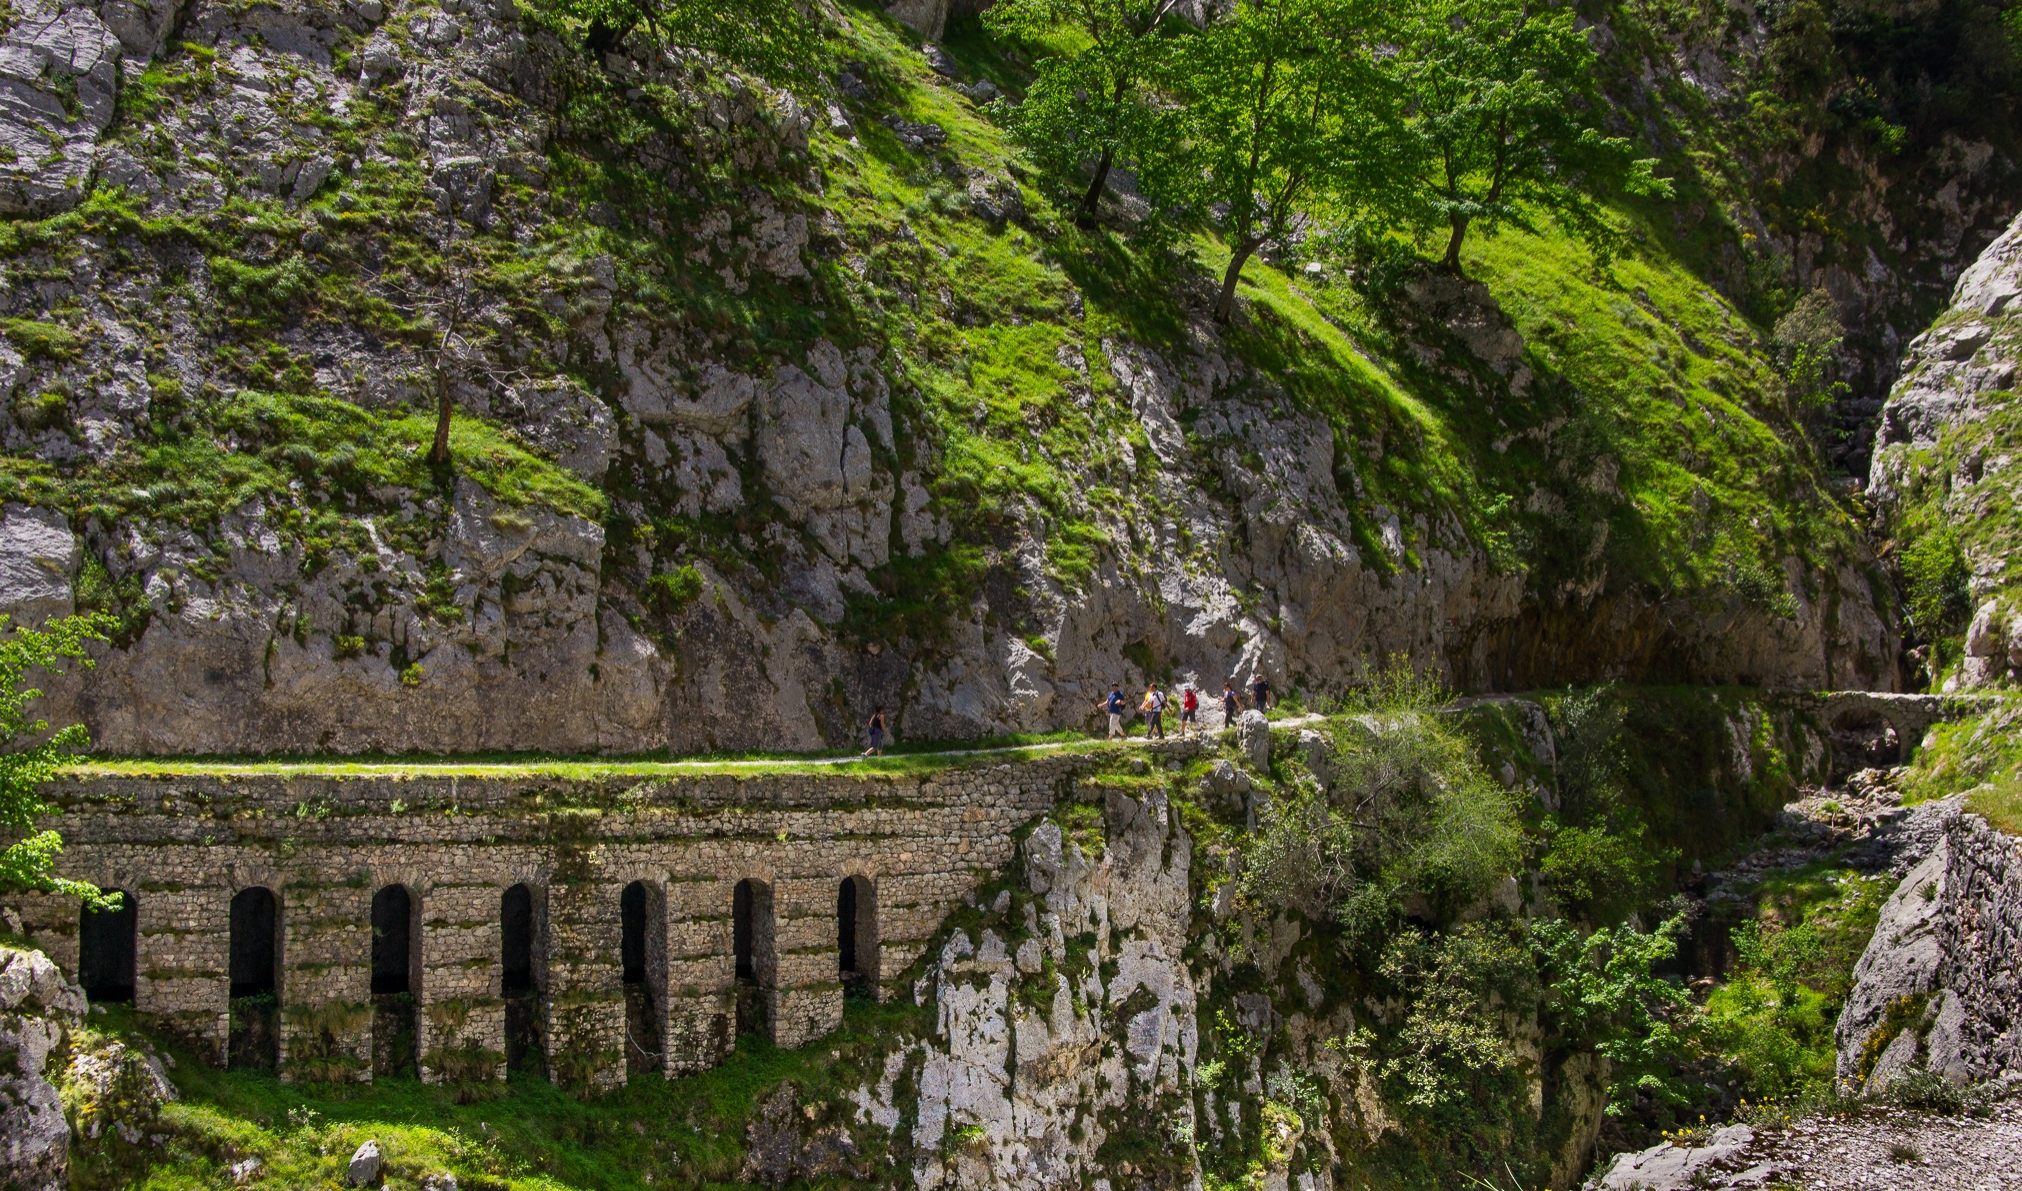
landscape, rock, bridge, valley, cliff, jungle, terrain, spain, ruins, rainforest, ravine, paisajes, rutadelcares, picosdeeuropa, castillayleon, a77, water feature, espana, ggl1, gaby1, xovesphoto, cares, sonya77, 18250, tamron18250mm, gphoto, devil's bridge